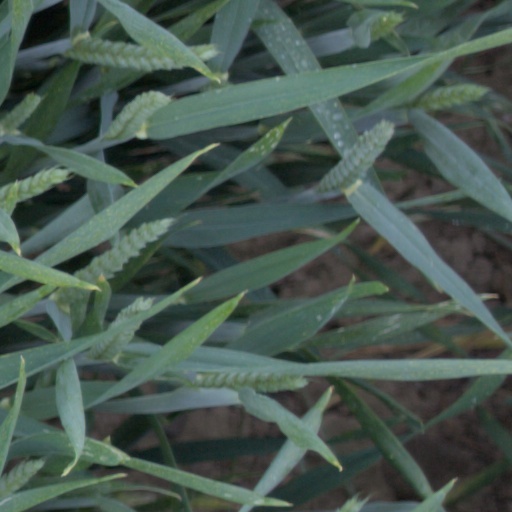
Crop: wheat